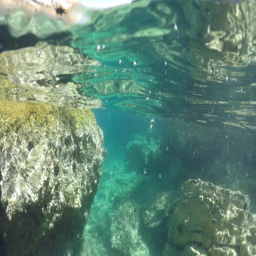
half underwater close up , swimmer in flippers dives into the sea , film format